Veronica Lodge

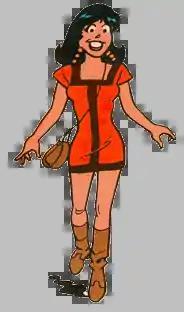
Veronica as seen in the 1991 story "Foul Weather Friends"

Veronica Cecilia Lodge is one of the main characters in the Archie Comics franchise, and is the keyboardist and one of the three vocalists of rock band The Archies.